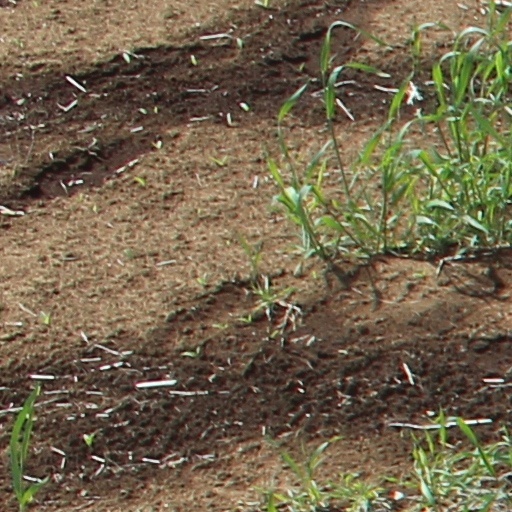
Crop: wheat